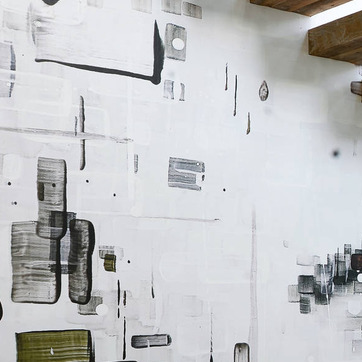
Material: wallpaper